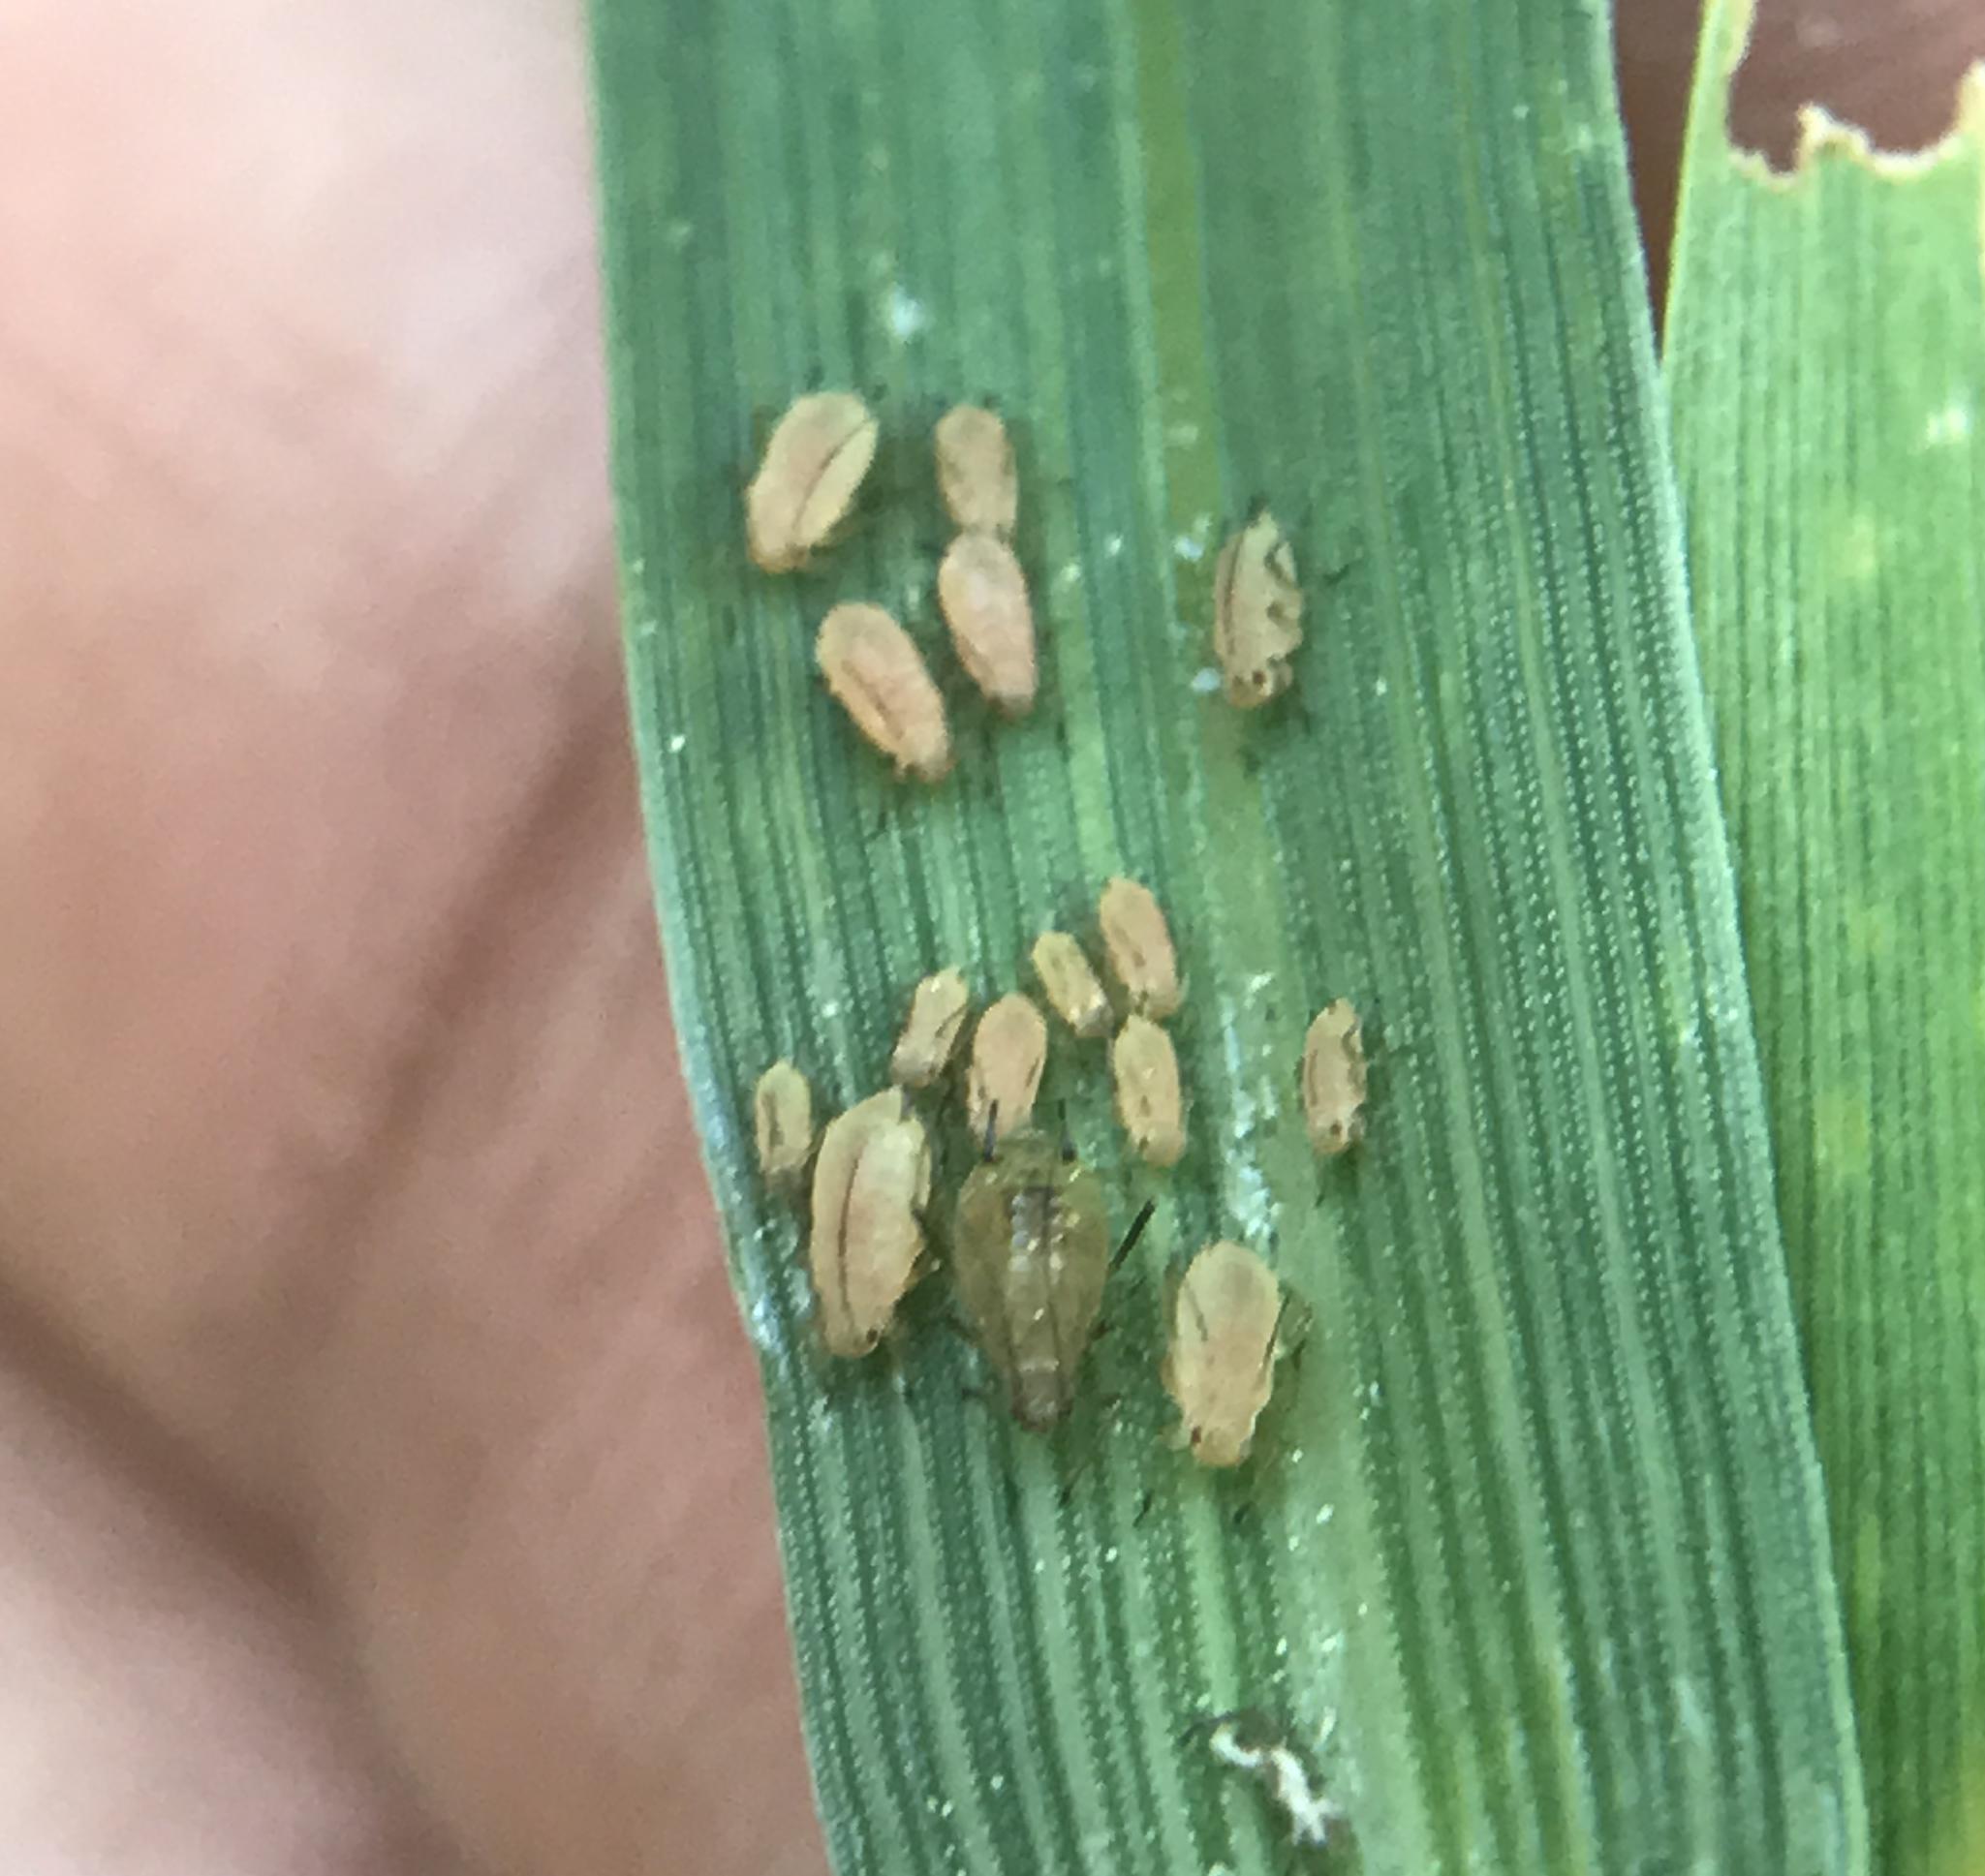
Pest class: english_grain_aphid